In the Land of Poison Women

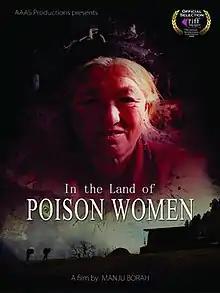
Film poster

In the Land of Poison Women, also known as Bishkanyar Deshot, is a 2019 Pangchenpa language feature film from India by Manju Borah. The story is based on distinguished litterateur Yeshe Dorjee Thongchi’s much acclaimed work. The language Pangchenpa is used by Monpa tribe with a population of just around 5000, settled near the India-China border region, some hundred kilometres West of Tawang in Arunachal Pradesh, India.